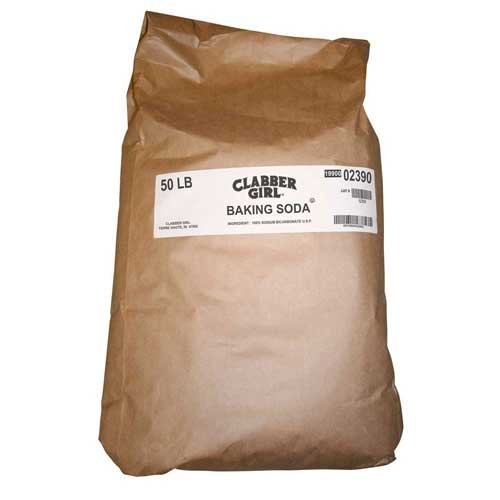
Item Name: Clabber Girl Baking Soda, 50 Pound -- 1 each.
Product Description: Clabber Girl Baking Soda, 50 Pound -- 1 each. Clabber Girl Baking Soda makes a great leavening powder for your favorite recipes. This soda is also an environmentally safe dish and household cleaner. Sprinkle Clabber Girl Baking Soda over burnt on food in pots and pans, let soak overnight, and scrub t Kosher, Country of Origin: United States
Value: 800.0
Unit: Ounce

Price: 121.21